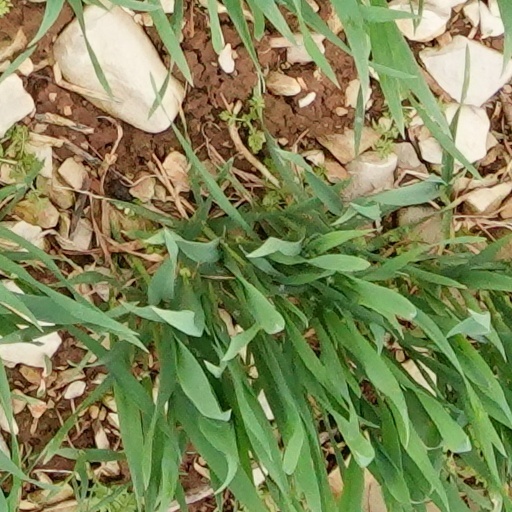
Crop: wheat